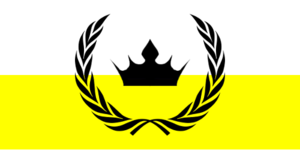
Cet article présente les drapeaux des micronations de la liste de micronations.
Le Royaume d'Enclava est une micronation non reconnue, auto-proclamée d'abord sur un terrain entre la Slovénie et la Croatie puis un autre entre la Croatie et la Serbie.
La liste de micronations ci-dessous indique des micronations notables, existantes ou ayant existé. Une micronation est une entité créée par un petit nombre de personnes, qui prétend au statut de nation indépendante ou qui en présente des caractéristiques, mais n'est pas formellement reconnue comme telle par des nations officielles ou par des organismes transnationaux. En 2014, on estime à près de 400 le nombre de celles-ci.